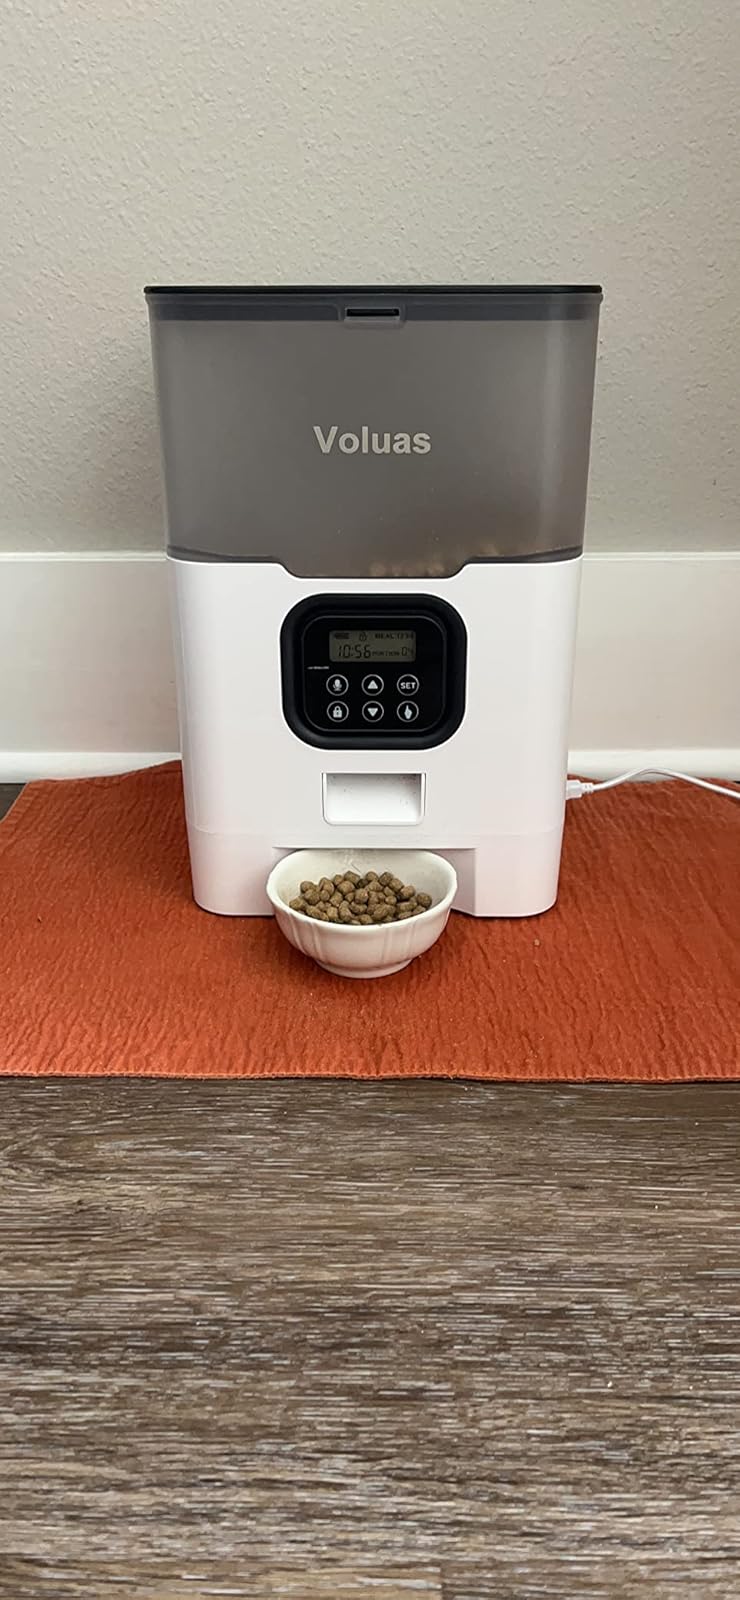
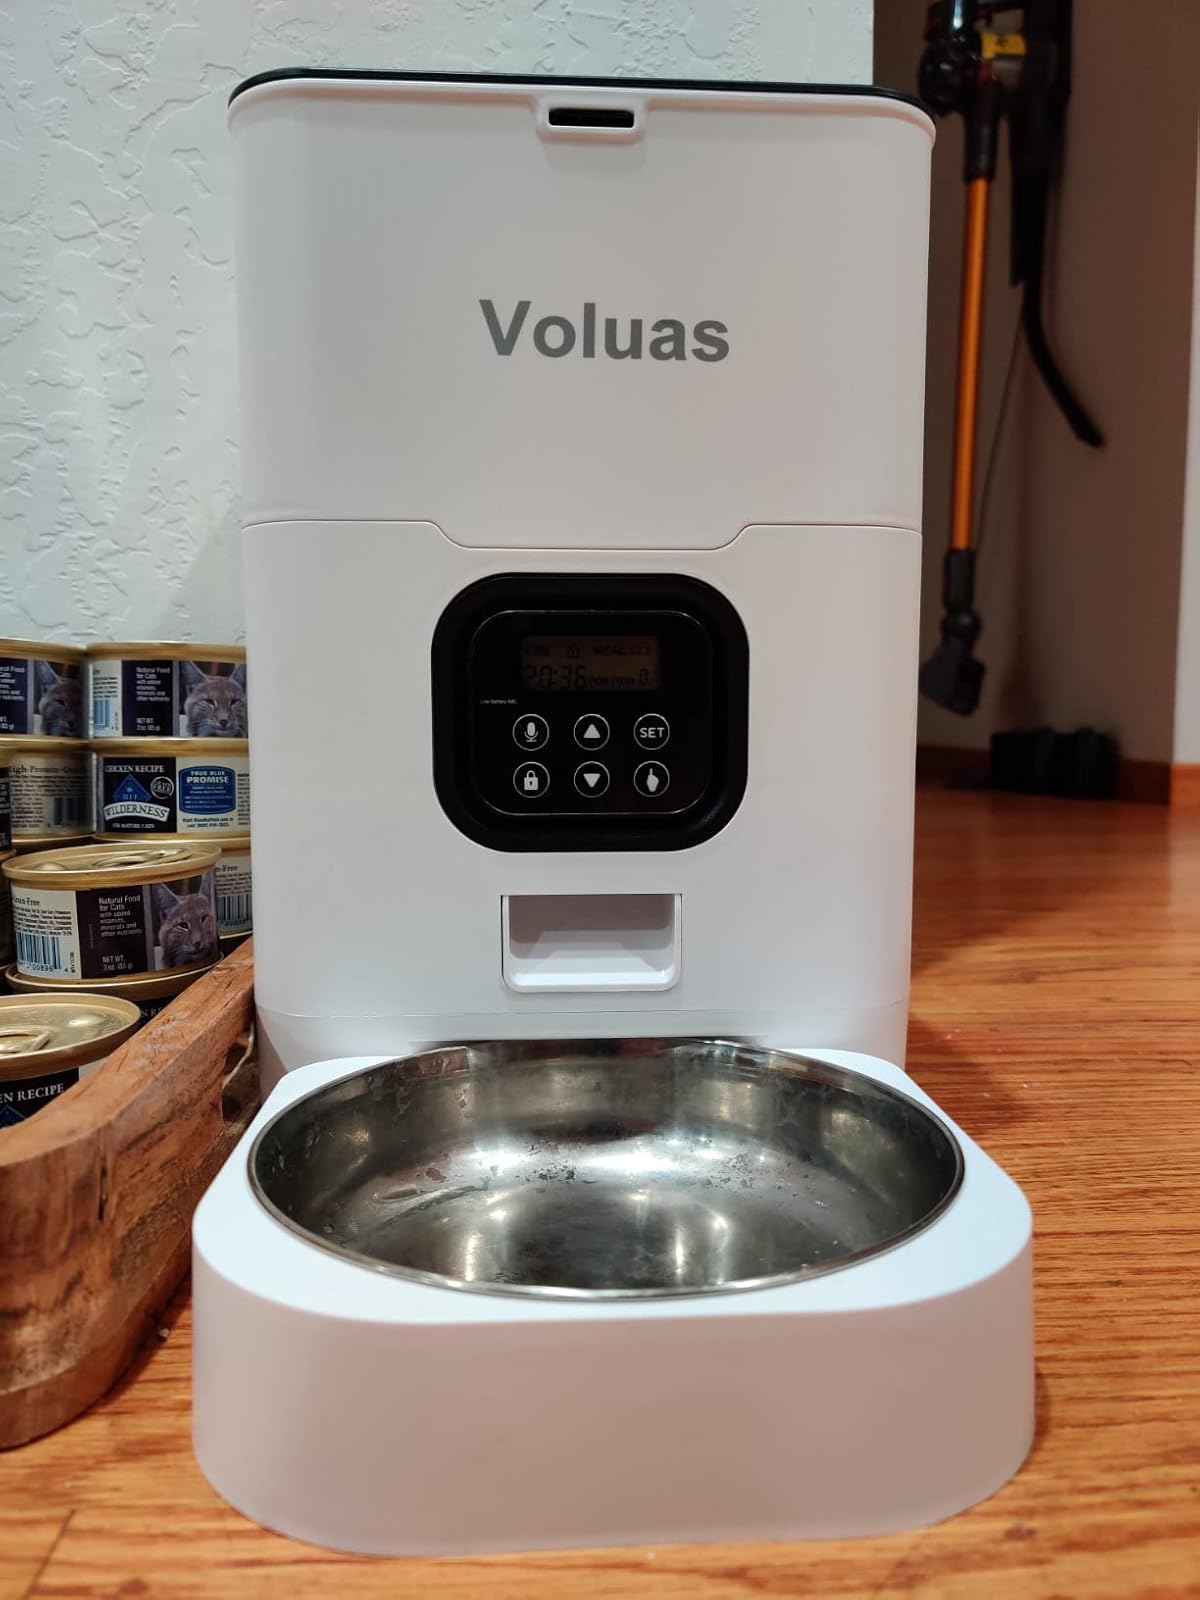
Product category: items_feeder
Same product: no